Bear Island (film)

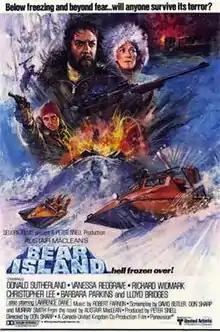
Cinema poster

Bear Island is a 1979 adventure film based on Alistair MacLean's 1971 novel of the same name. It was directed by Don Sharp, and starring Donald Sutherland, Vanessa Redgrave, Richard Widmark, Christopher Lee, Barbara Parkins and Lloyd Bridges.